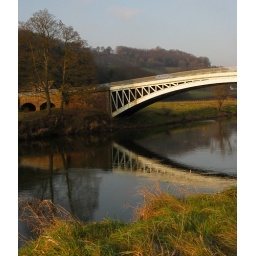
bridge over the river wye 1